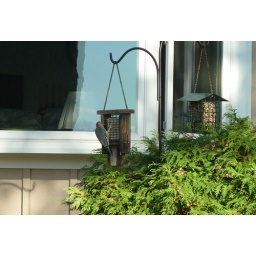
A Flicker at the bird feeder hanging in front of the picture window facing the river